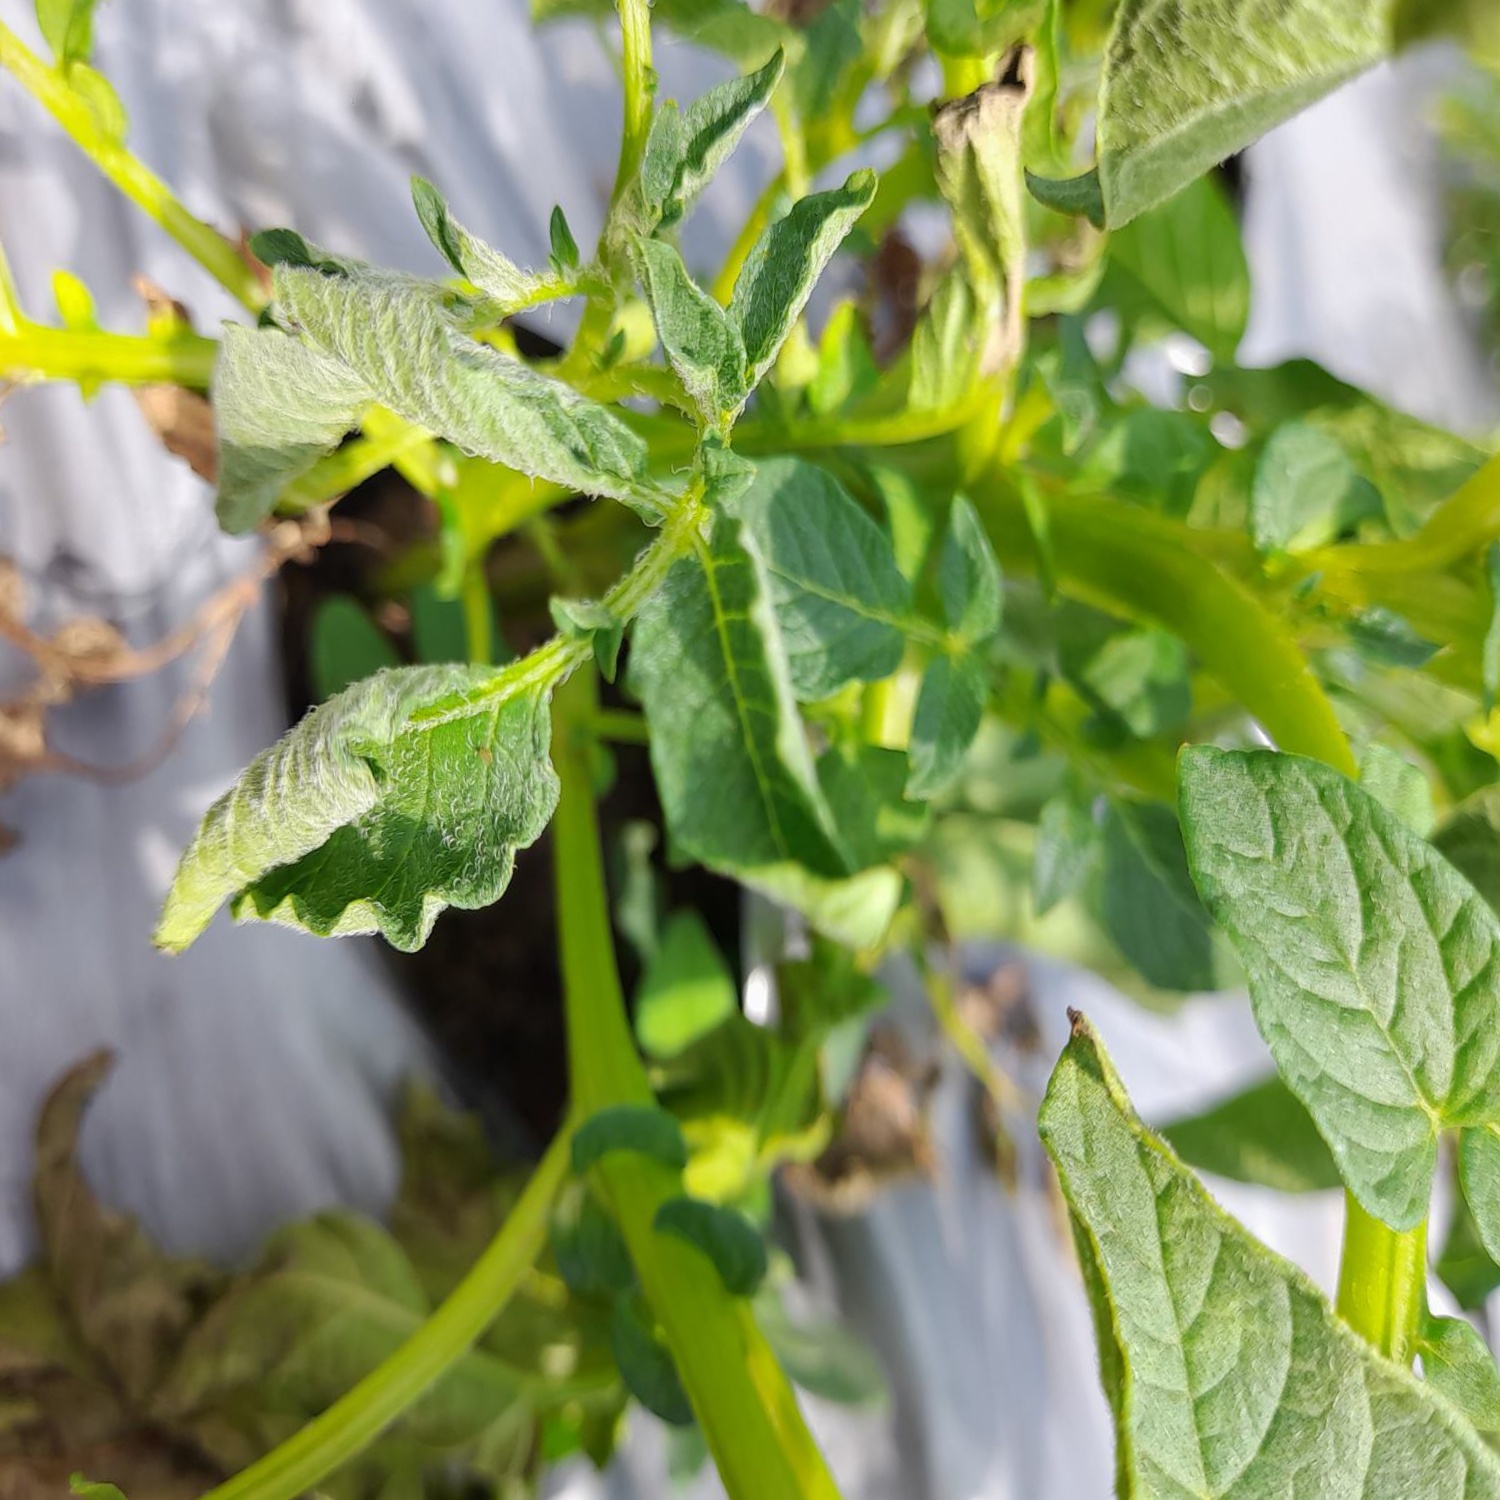
Etiqueta: Pudricion_Parda